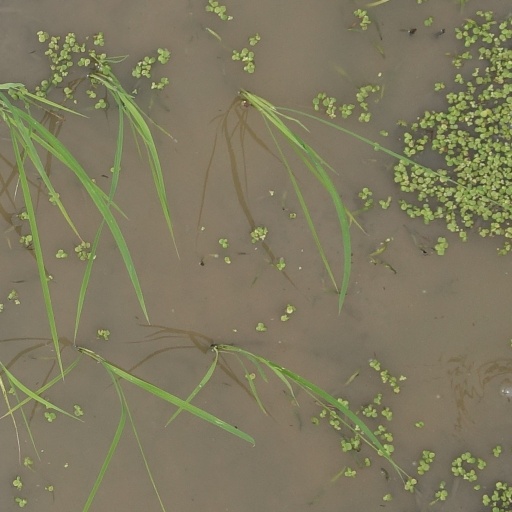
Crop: rice